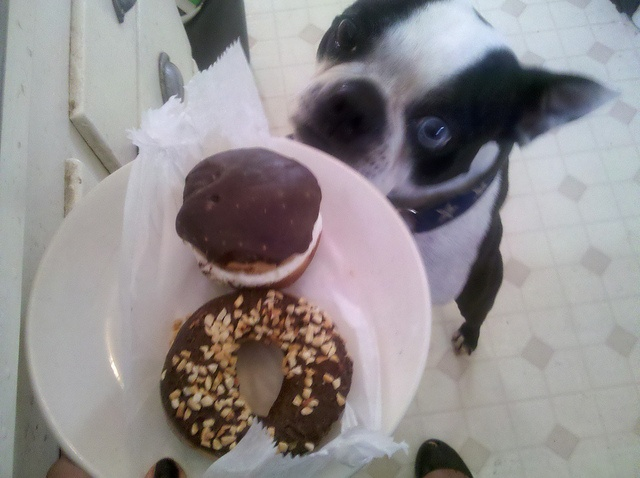
A small dog begging for food on top of  a plate.
A small dog looking at a white plate holding donuts.
A dog is eye-balling a plate with two donuts.
A black and white dog sniffing a plate with doughnuts on it.
The dog is eying his owners desert on the plate.